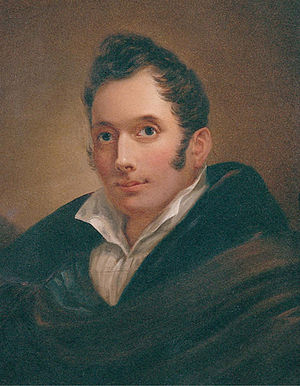
Rudolf Christiani (jurist)
Rudolf Christiani.
Carl Rudolf Ferdinand Christiani var en dansk-tysk jurist og politiker. Han var søn af Johann Rudolph Christiani.